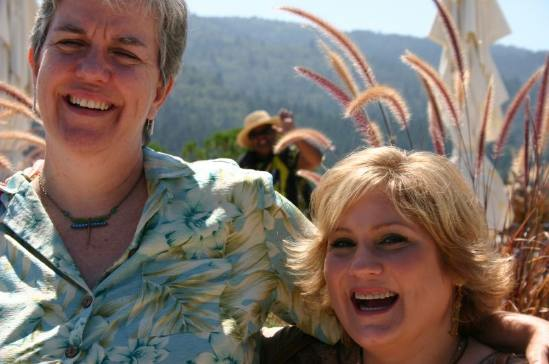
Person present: Yes